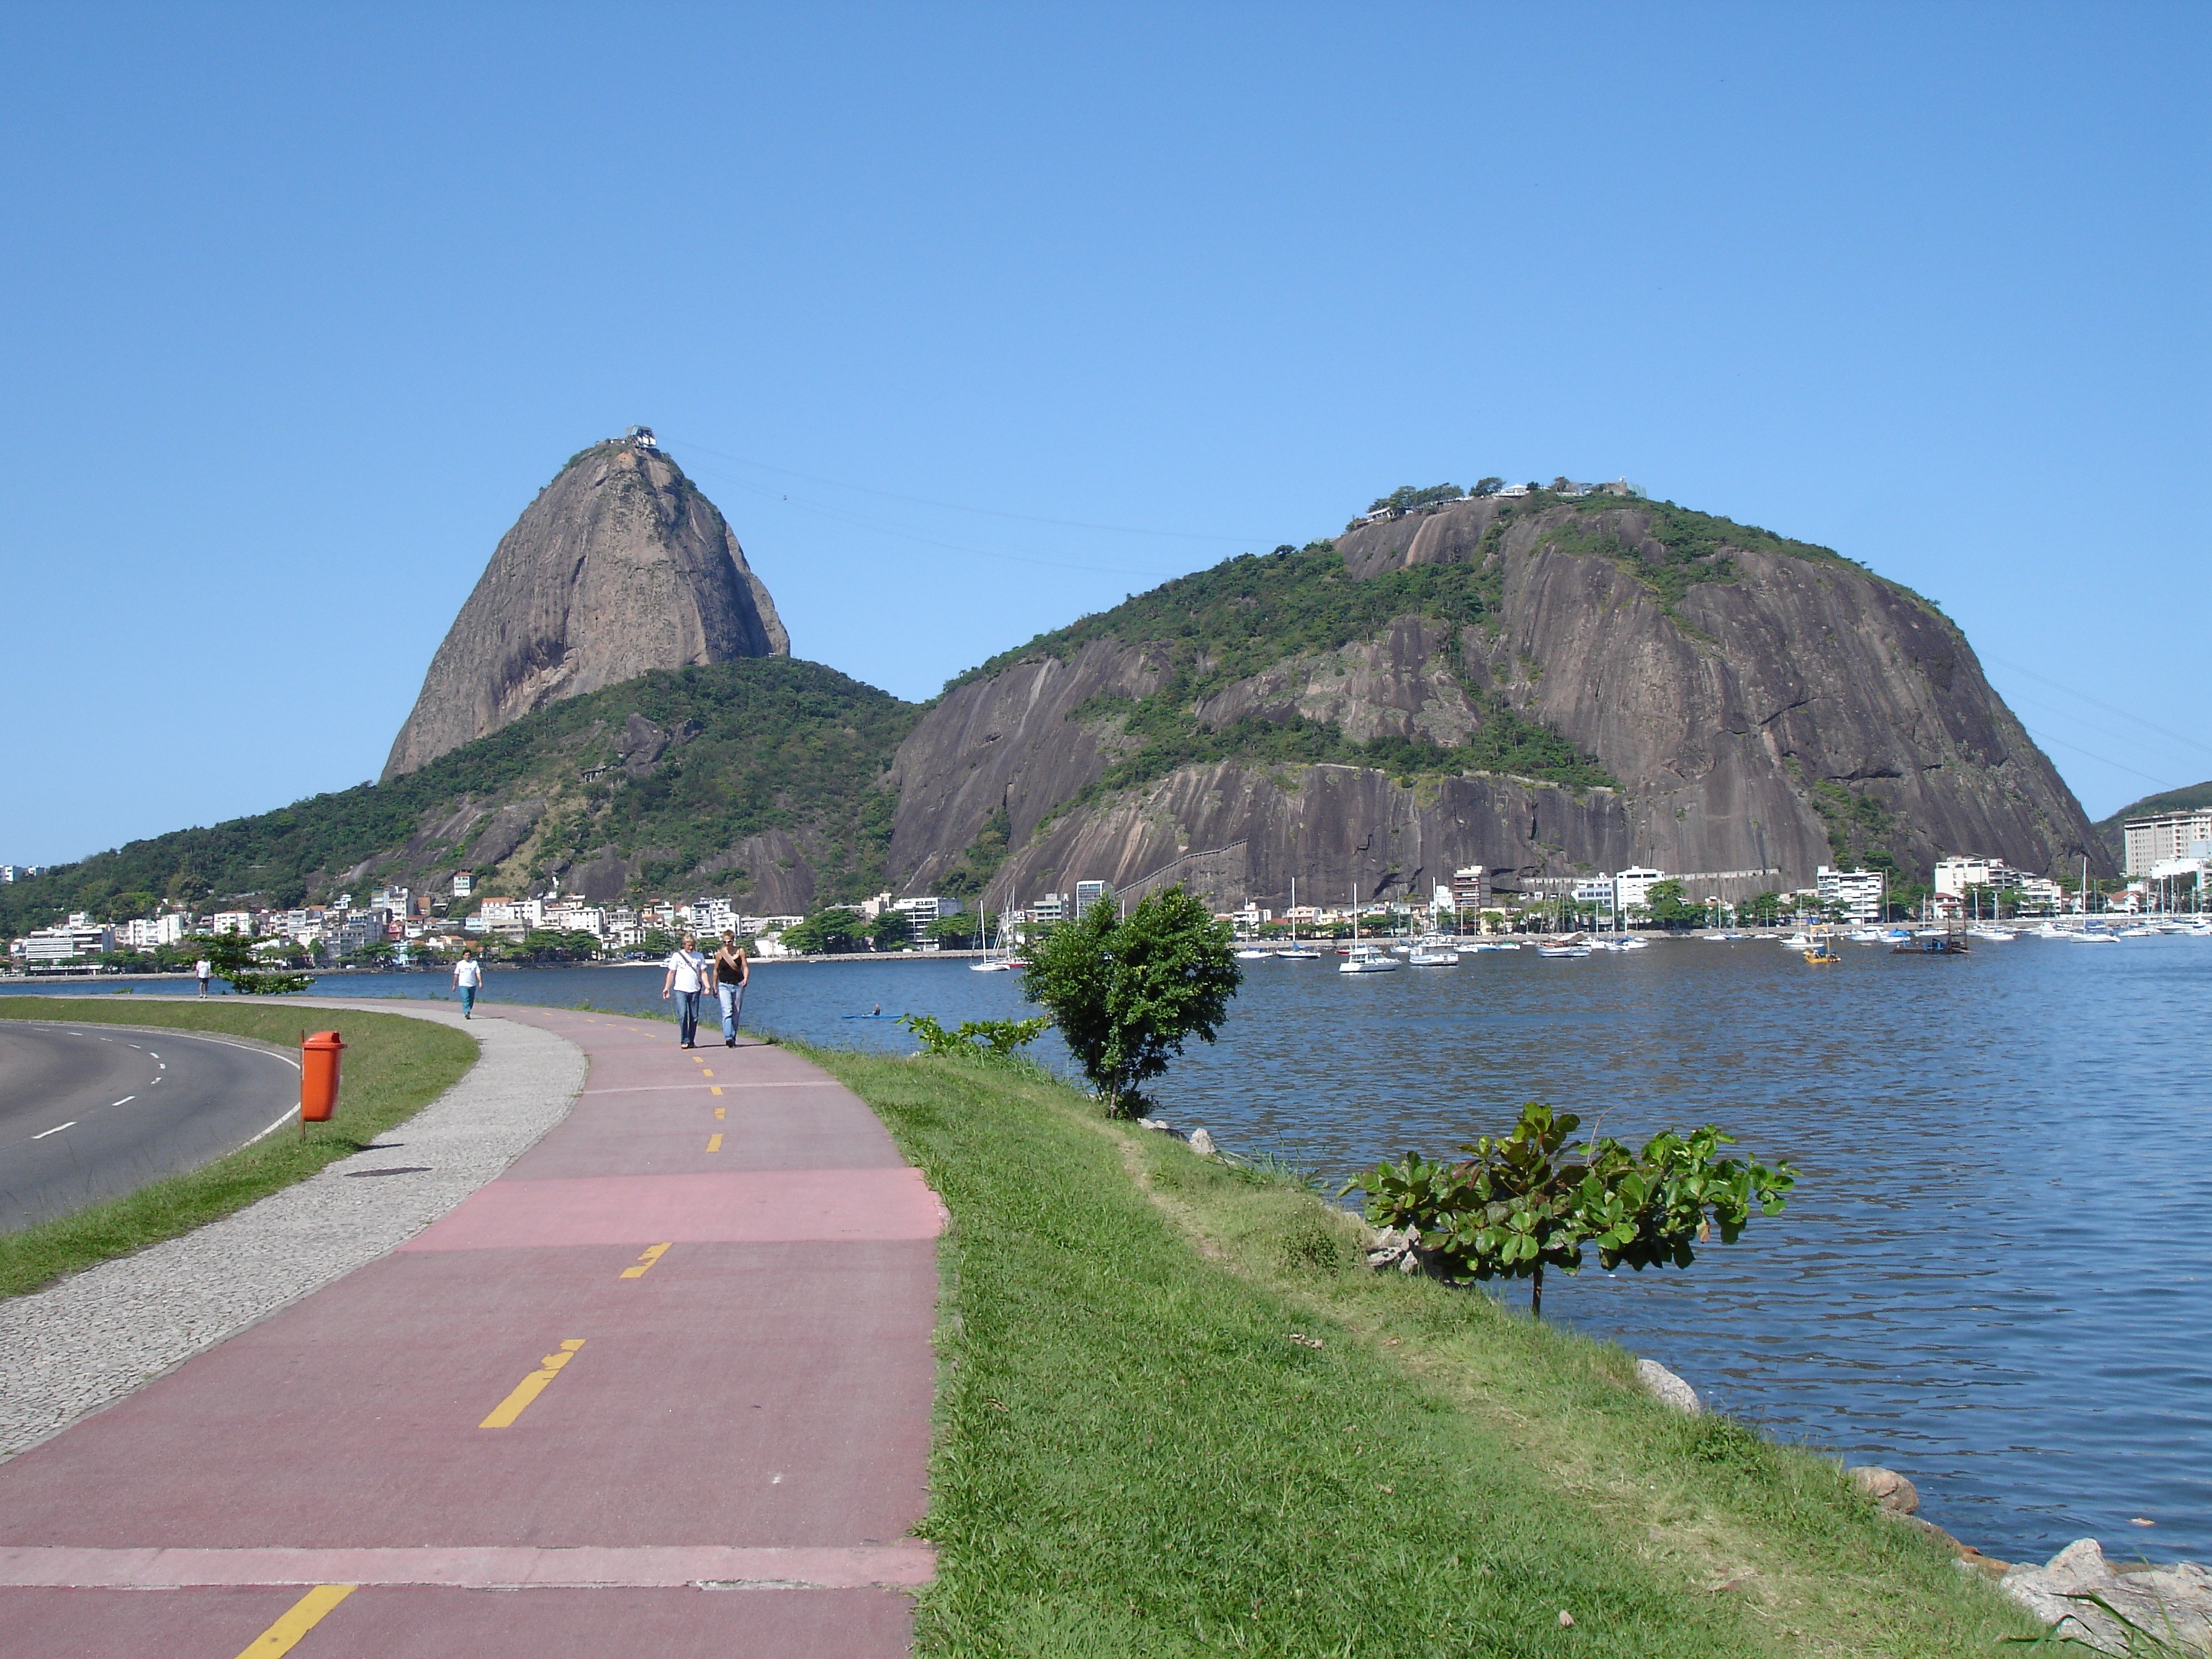
beach, sea, coast, mountain, shore, vacation, cliff, cove, bay, island, fjord, reservoir, terrain, rio de janeiro, brazil, cape, landform, sugar loaf p o de a car, botafogo